Vanajan Autotehdas

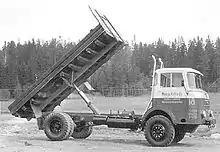
A tailored Vanaja VKB earthmover

In September 1958 VAT, together with other Finnish companies, participated in the Thessaloniki International Fair. The vehicles shown were one Vanaja VAK lorry and a mid-engined VLK550 bus chassis. Due to the AEC engines, the Vanajas did not raise interest among the potential Greek customers, as relations between the UK and Greece were bad at the time. The lorry was finally sold in Greece but the bus chassis returned to Finland and was sold to a bus operator which built a tourist bus body on it.